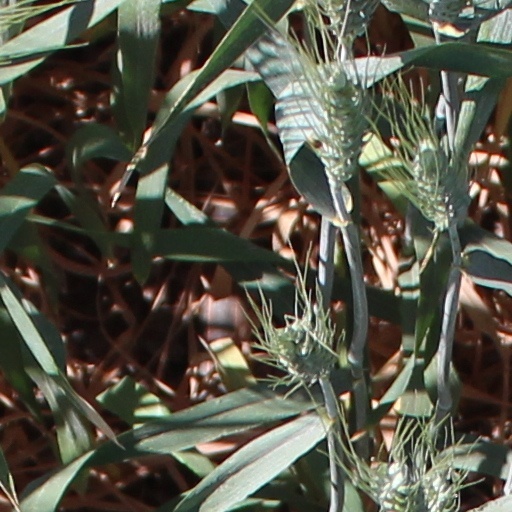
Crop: wheat